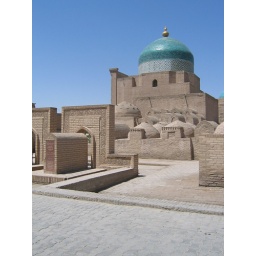
Because of the high water table burials in Khiva are above ground.